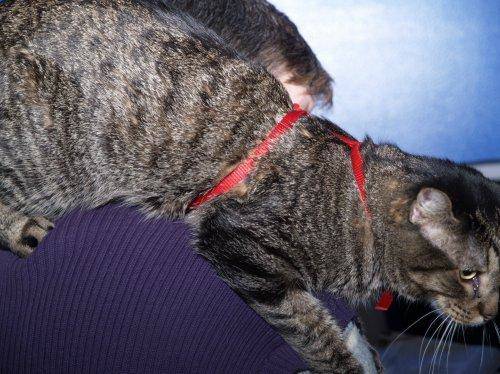
Label: cat